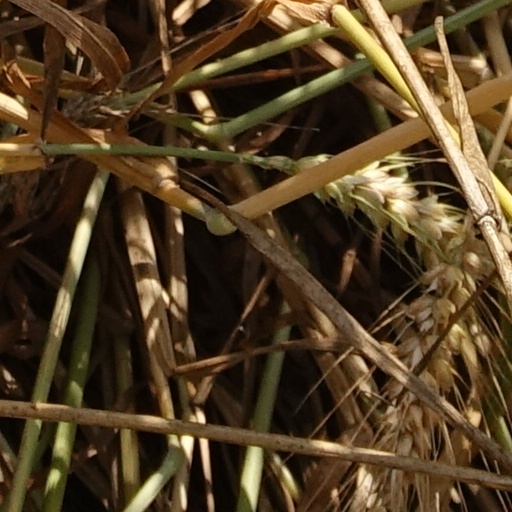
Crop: wheat